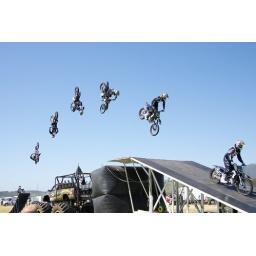
Composed from 7 frames. He's actually jumping with two other motorcycles in front of him. See next picture.